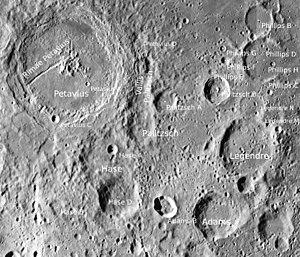
Legendre est un cratère lunaire situé sur la face visible de la Lune. Il se trouve entre les cratères Adams au Sud et Petavius au Nord-Ouest. Le contour est usé et érodé avec de nombreux craterlets le long du rebord. L'intérieur du cratère Cyrillus est relativement plat avec de nombreux craterlets.